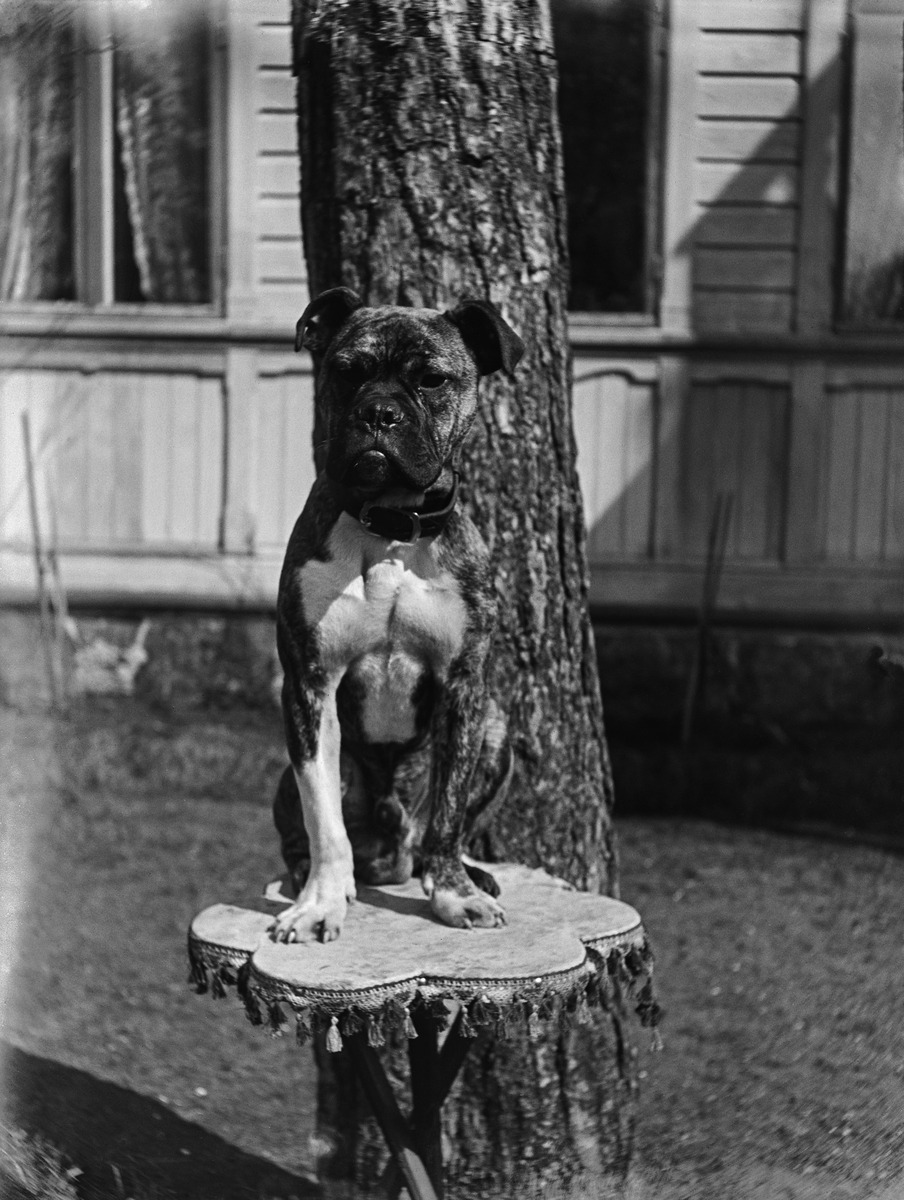
Huvila Villa Solhem, Meilahti 20
sisällön kuvaus: Huvila Villa Solhem, Meilahti 20. Nybergin perheen koira istumassa pienen pöydän päällä talon pihassa. mustavalkoinen
Kuvaaja: Nyberg, Ragnar, valokuvaaja
Ajankohta: kuvausaika 1910-1920 -luku
Paikka: Suomi, Uusimaa, Helsinki, Meilahti Helsinki, Tamminiementie 4
Aiheet: koira, puurakennukset, huvilat, pihat, puut